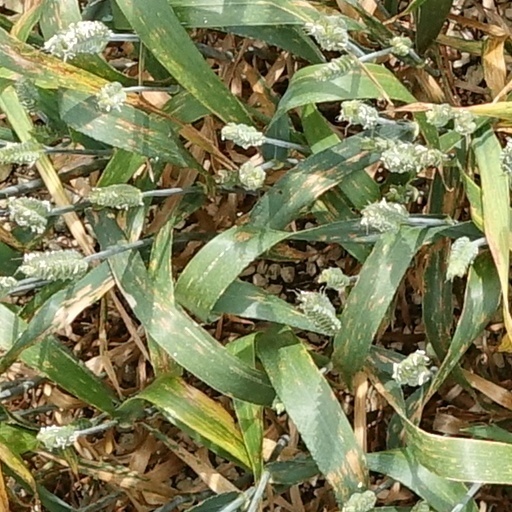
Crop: wheat